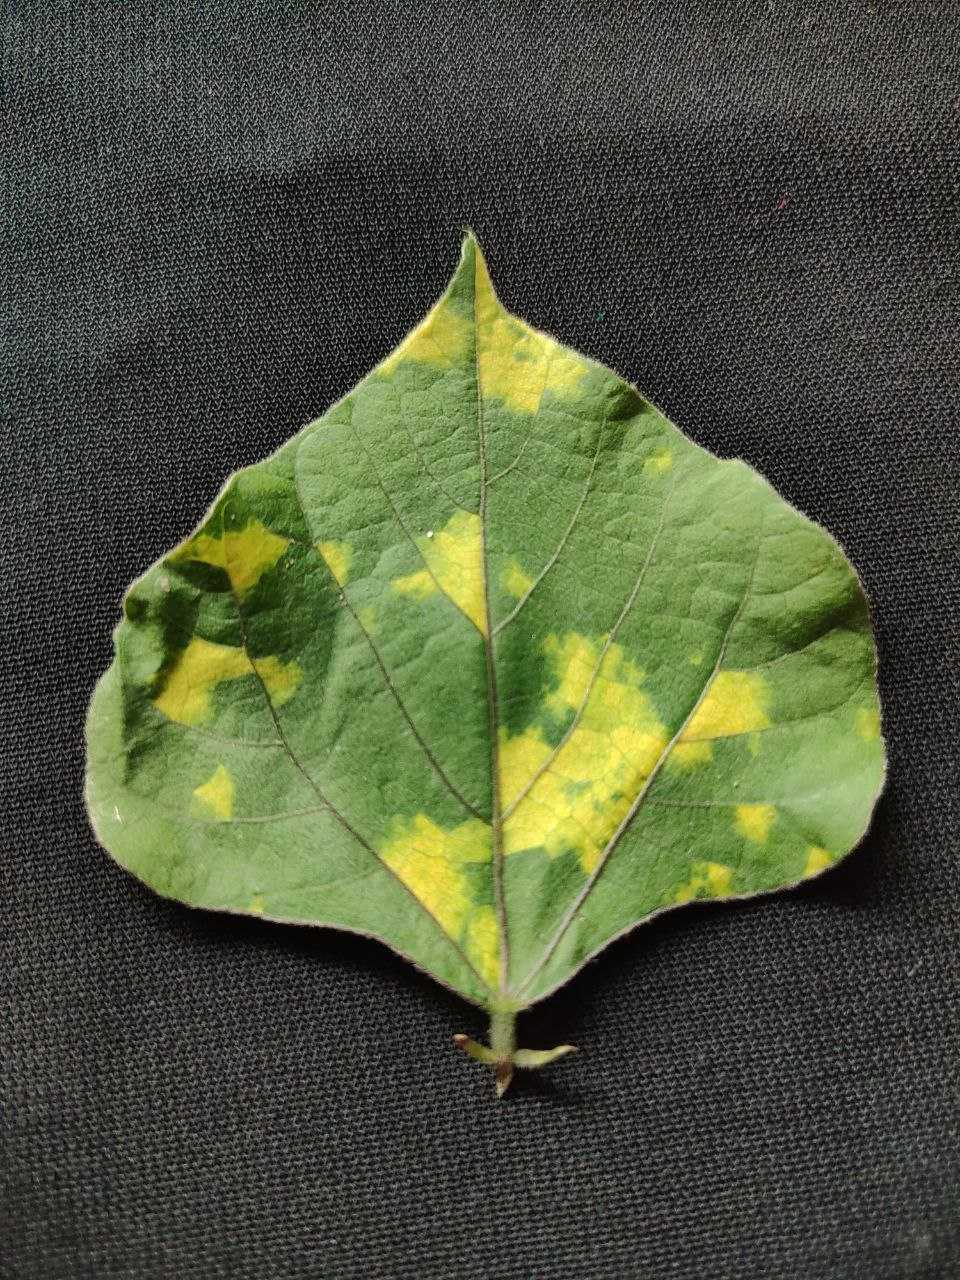
Crop: bean
Leaf condition: Mosaic Virus